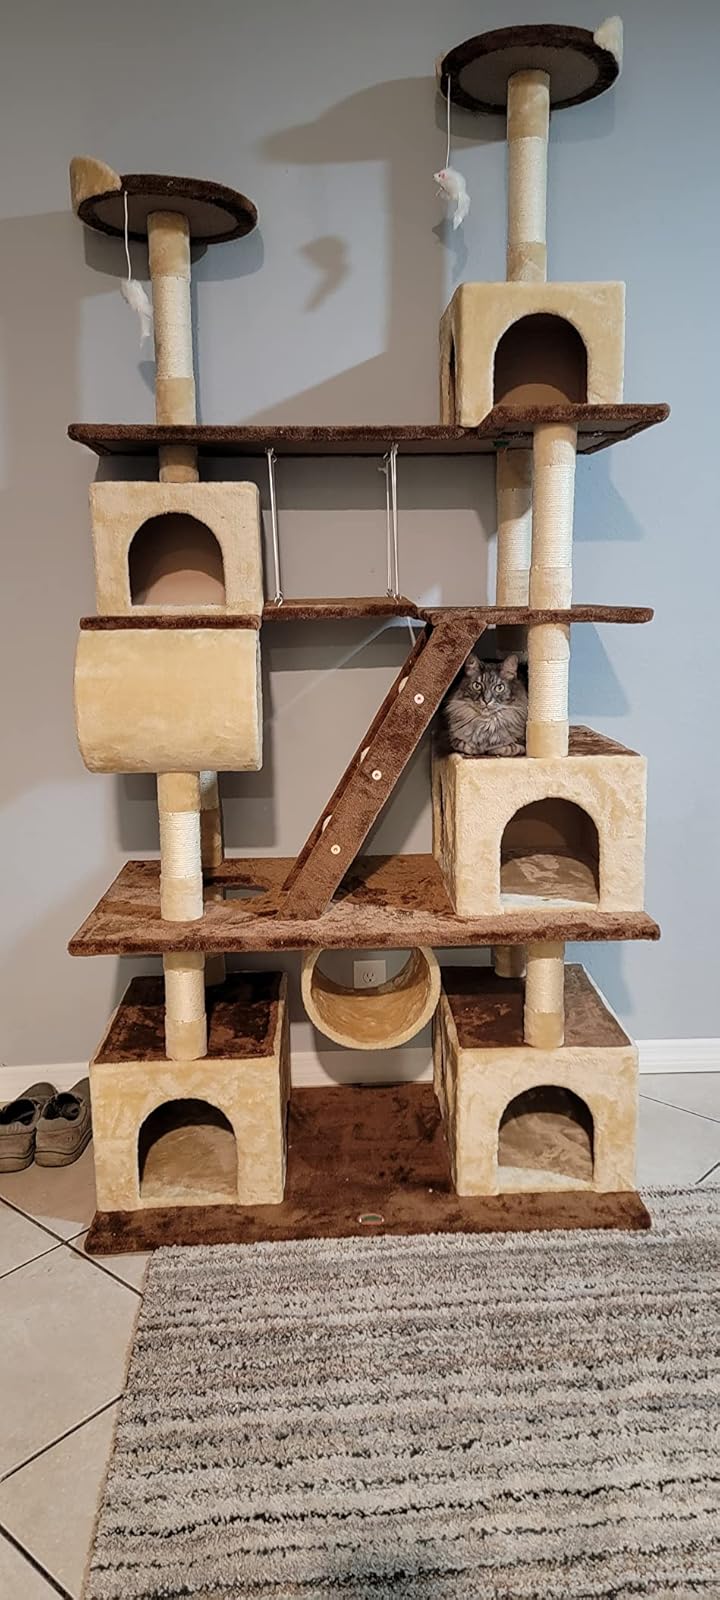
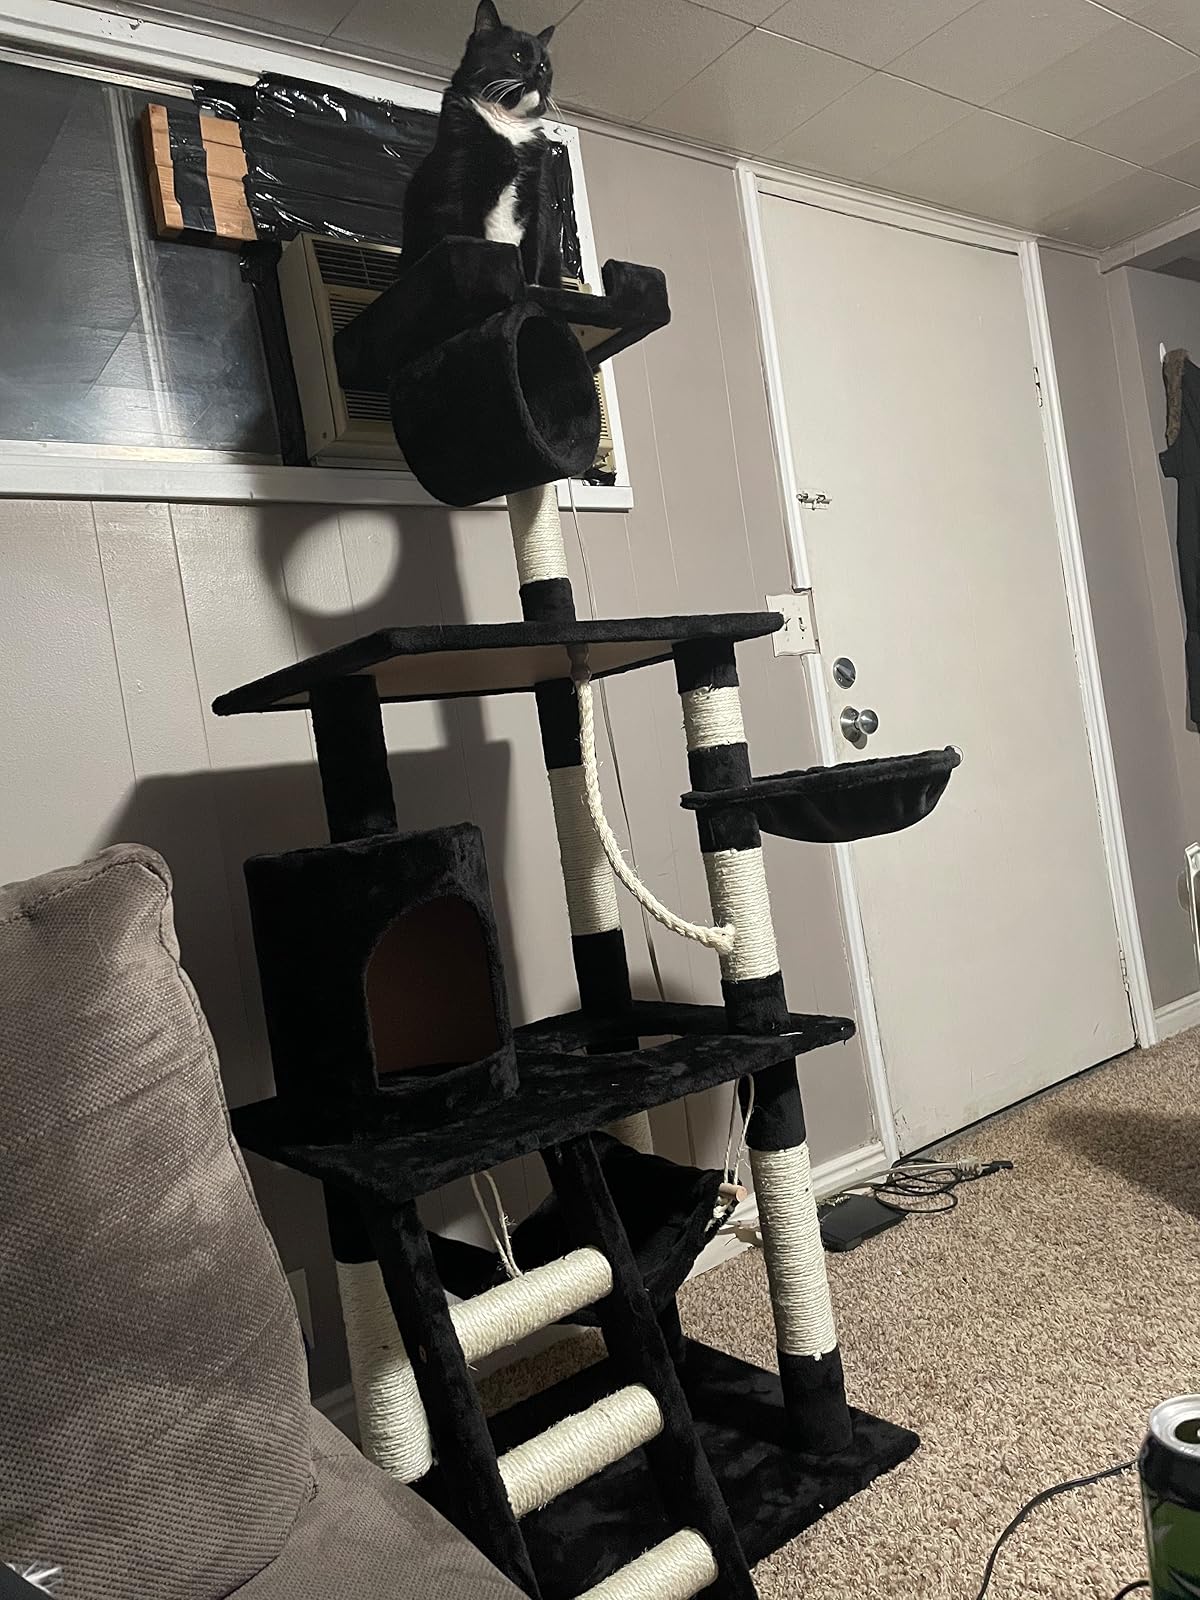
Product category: items_cat tree
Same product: no